Timeline of the 2011 England riots

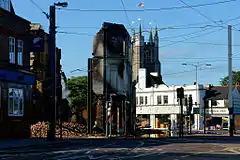
The remains of the House of Reeves shop in Croydon

The Acting Scotland Yard Commissioner Tim Godwin condemned the "gratuitous" violence by the rioters.